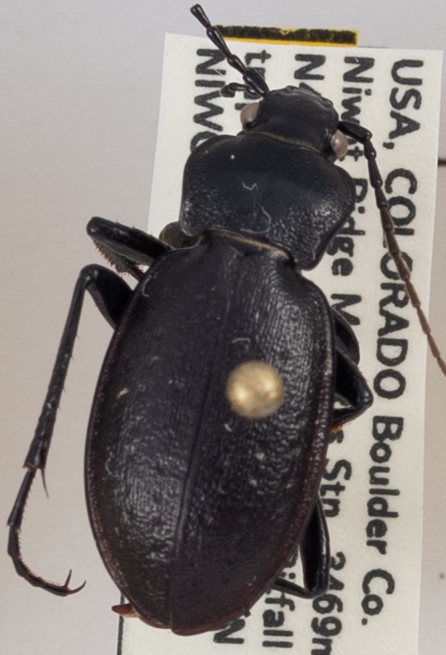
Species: Carabus taedatus
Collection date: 2022-08-23
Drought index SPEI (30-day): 0.47
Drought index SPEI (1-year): -0.62
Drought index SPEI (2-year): -0.54